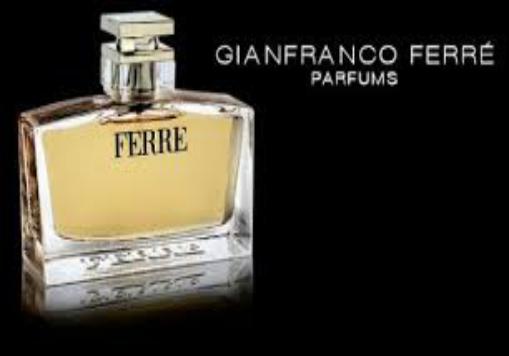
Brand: Gianfranco Ferre
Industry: Necessities